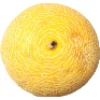
Label: Cantaloupe 1